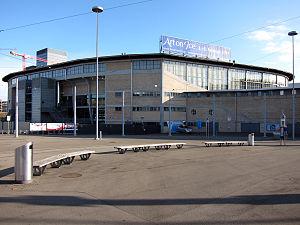
Le Championnat du monde féminin de hockey sur glace 2011 en avril 2011. Il s'agit de la quatorzième édition organisée par la Fédération internationale de hockey sur glace.